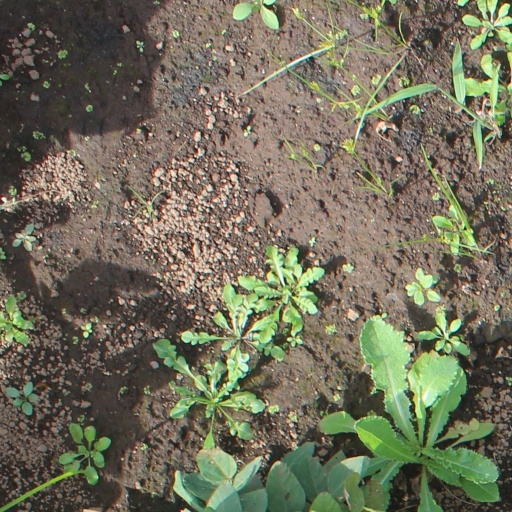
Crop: soybean